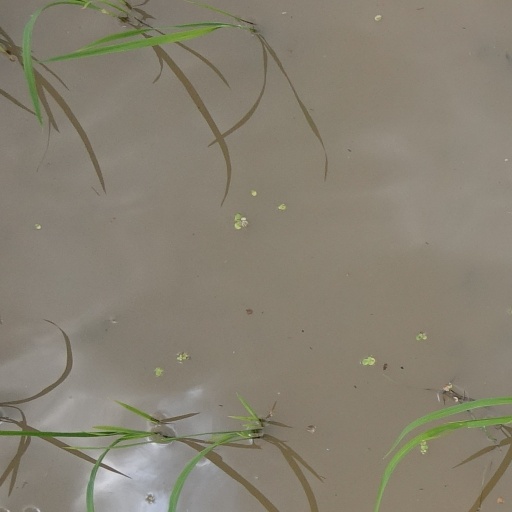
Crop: rice